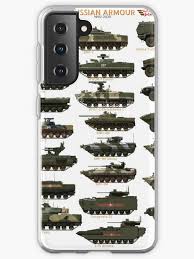
Label: BMP-T15